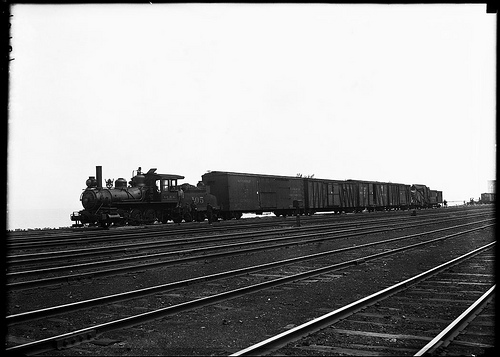
A train traveling along tracks next to other tracks.

A black and white photo of a vintage train traveling down the tracks.

A black and white picture of a train on railroad tracks.

a long train is coming down a set of tracks